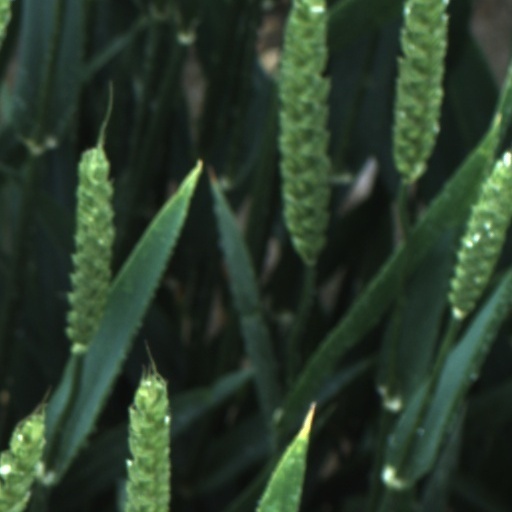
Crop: wheat